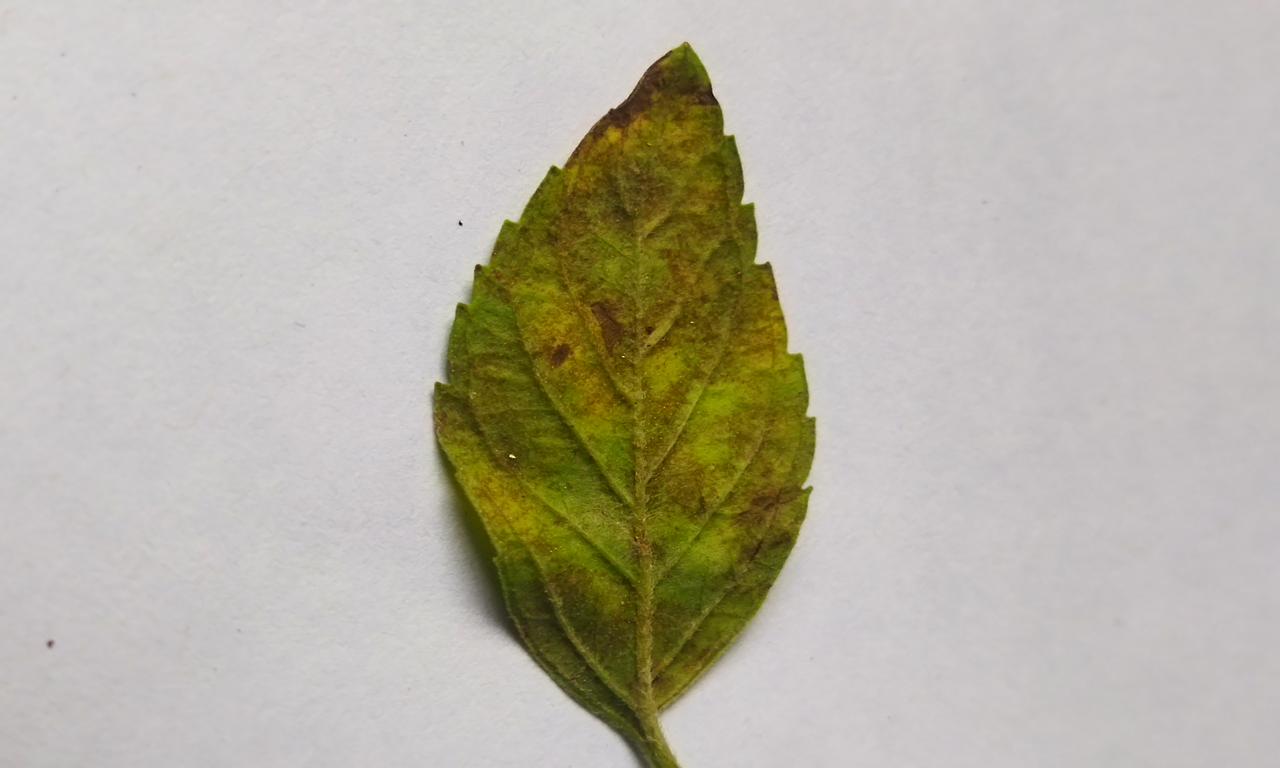
Label: Spoiled